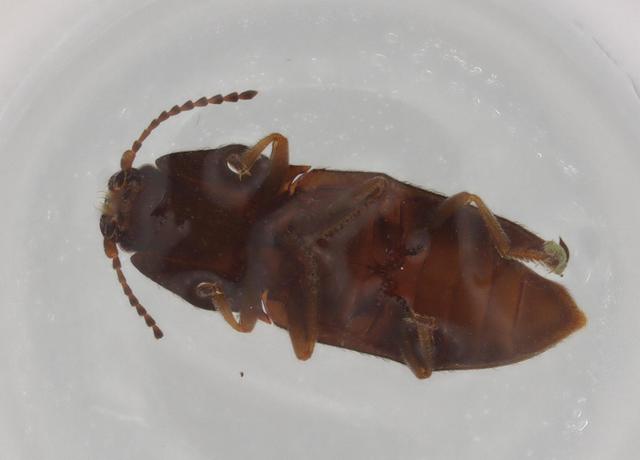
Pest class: clickbeetles_wireworms